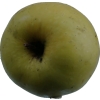
Label: Apple 13